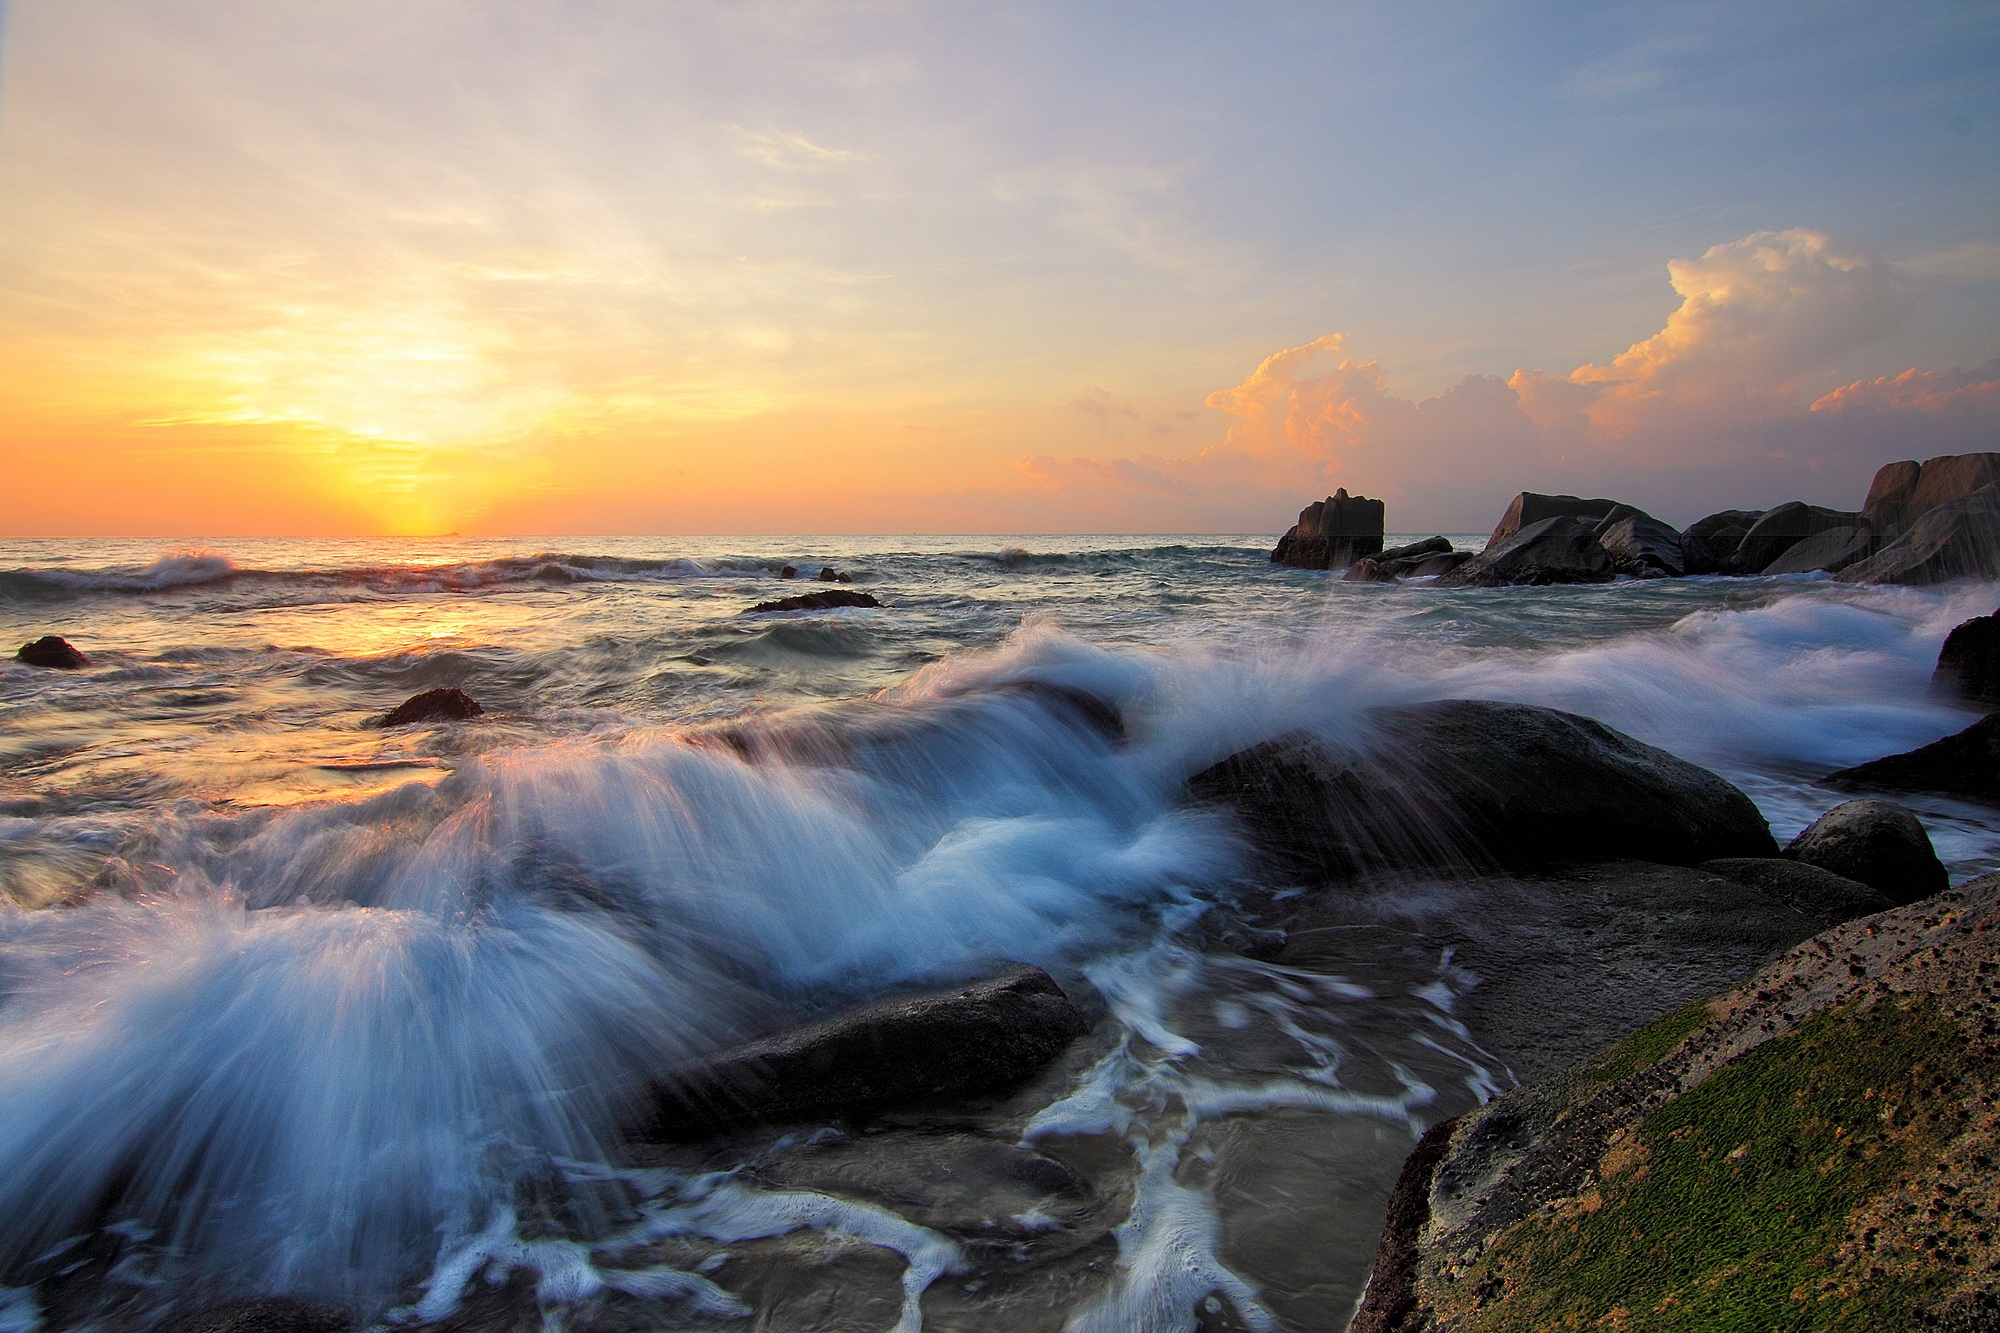
beach, landscape, sea, coast, water, rock, ocean, cloud, sunrise, sunset, sunlight, morning, shore, wave, dawn, motion, dusk, splash, body of water, seascapes, wind wave